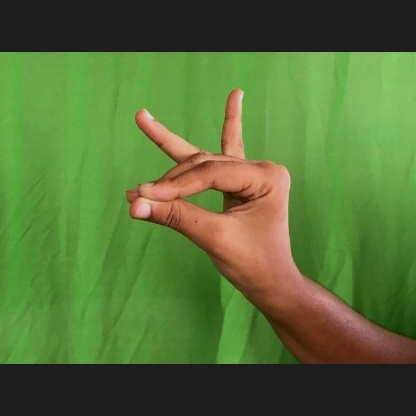
Mudra: Katakamukha